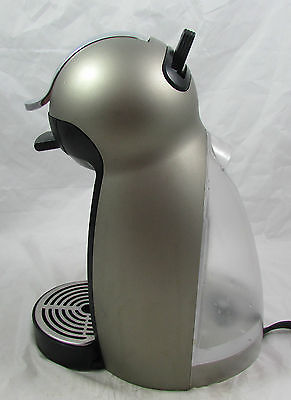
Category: coffee maker